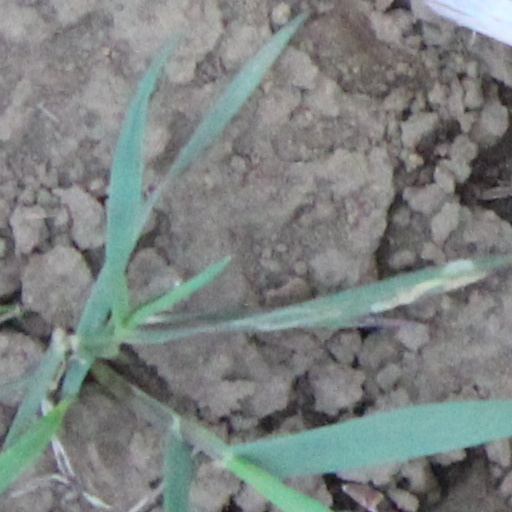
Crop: wheat